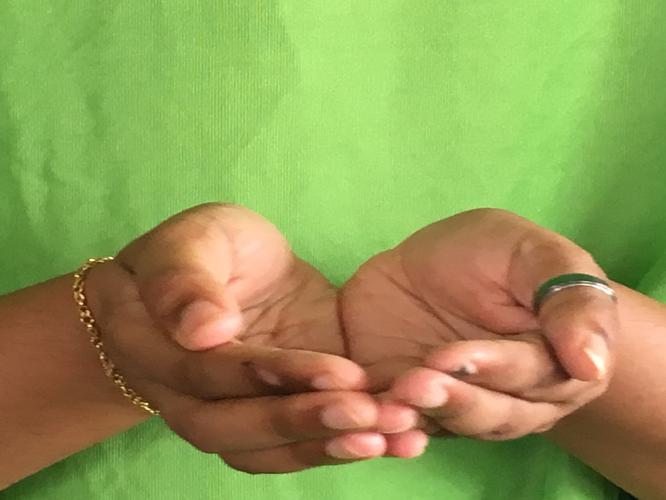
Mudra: Pushpaputa
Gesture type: double_hand